Friedrich August Stüler

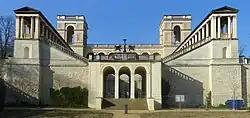
"Belvedere auf dem Pfingstberg" in Potsdam

While many of the buildings Stüler built were destroyed in World War II, a few were restored – not in the original ways, but one can still see Stülers concepts on the outside, especially in the Jakobi church in Berlin.